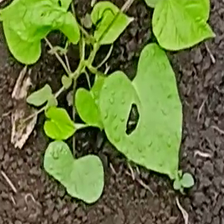
Weed species: Obscure_morning _glory(Ipomoea obscura)